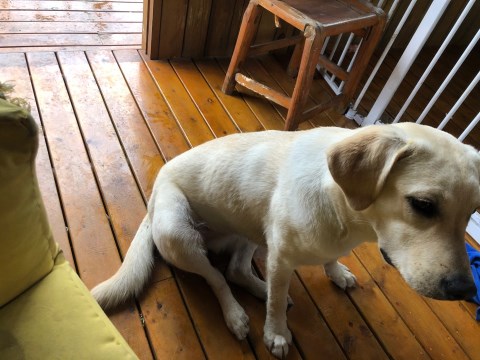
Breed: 3580-n000122-Labrador_retriever